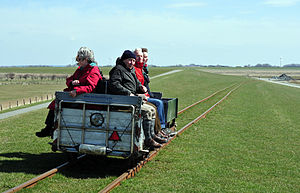
Halligbane Dagebøl-Langenæs
Fladvogn på halligbanen
Halligbane Dagebøl-Langenæs
Halligbanen er betegnelsen for en cirka ni kilometer lang jernbanestrækning fra Dagebøl gennem vadehavet til halligen Langenæs i Nordfrisland/Sydslesvig.